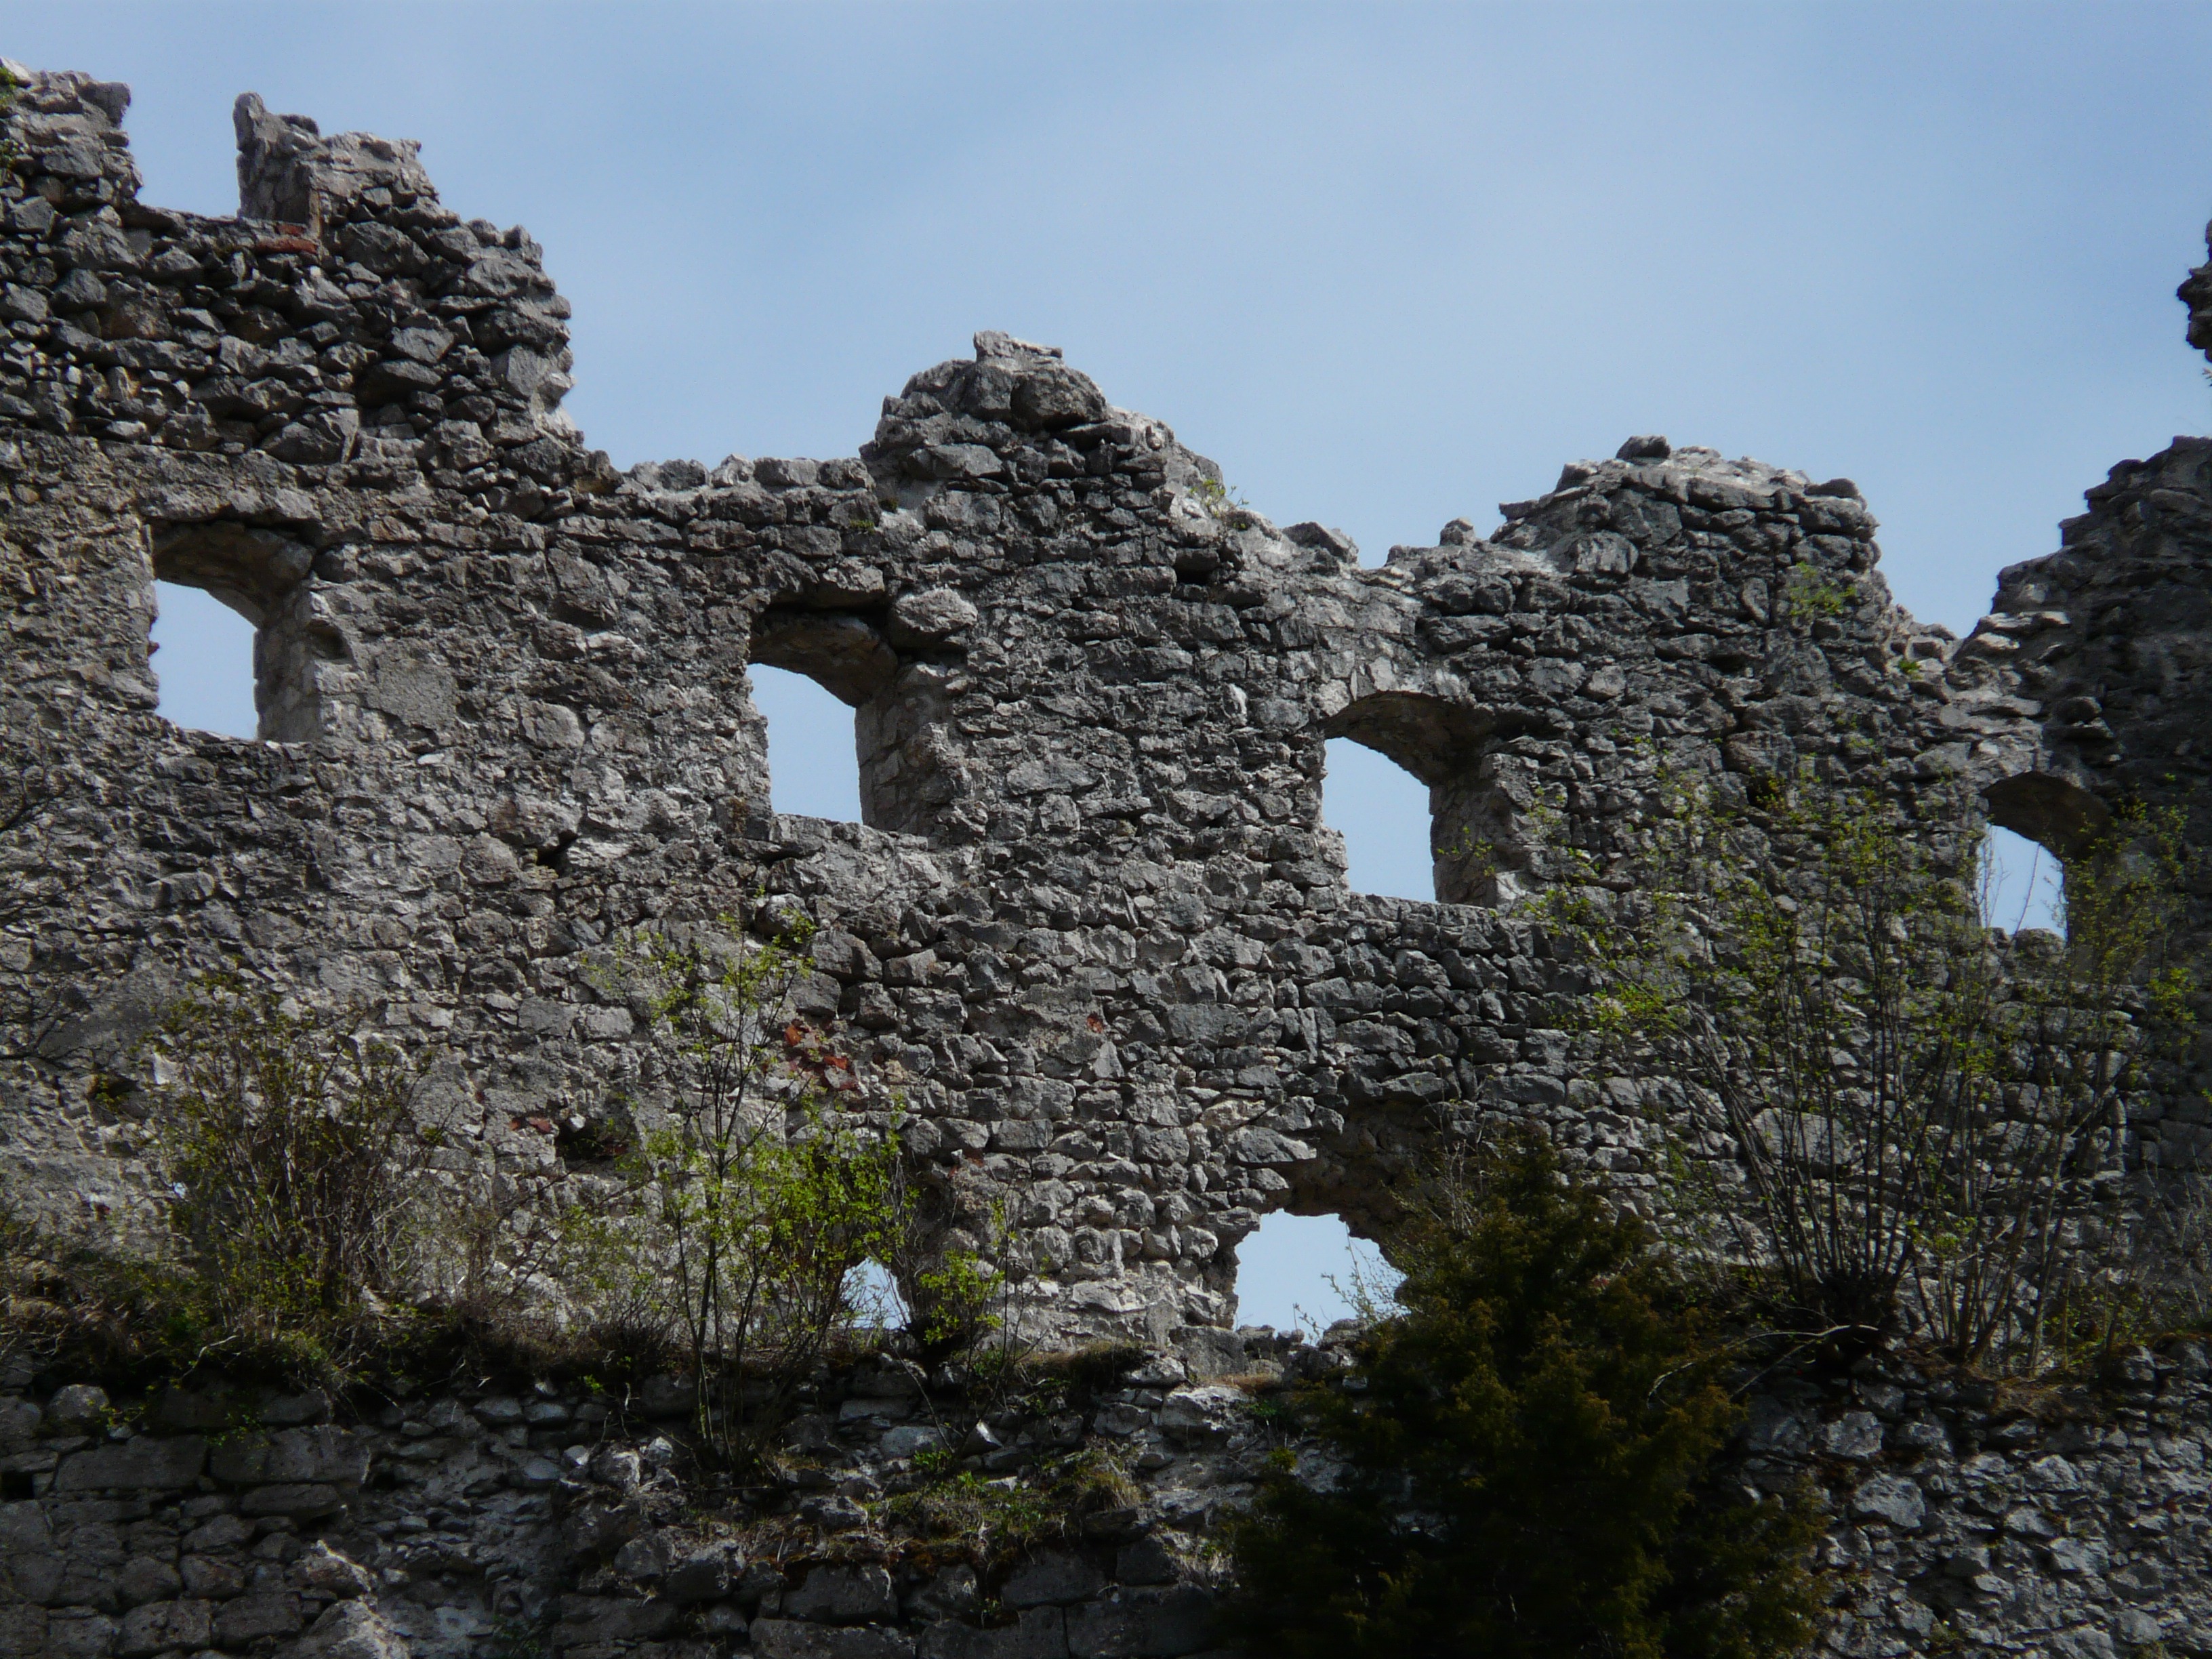
rock, mountain, window, building, chateau, stone, castle, fortification, ruin, stones, fortress, ruins, monastery, abbey, middle ages, tyrol, lapsed, archaeological site, knight's castle, historic site, reutte, ancient history, ehrenberg, burg ehrenberg